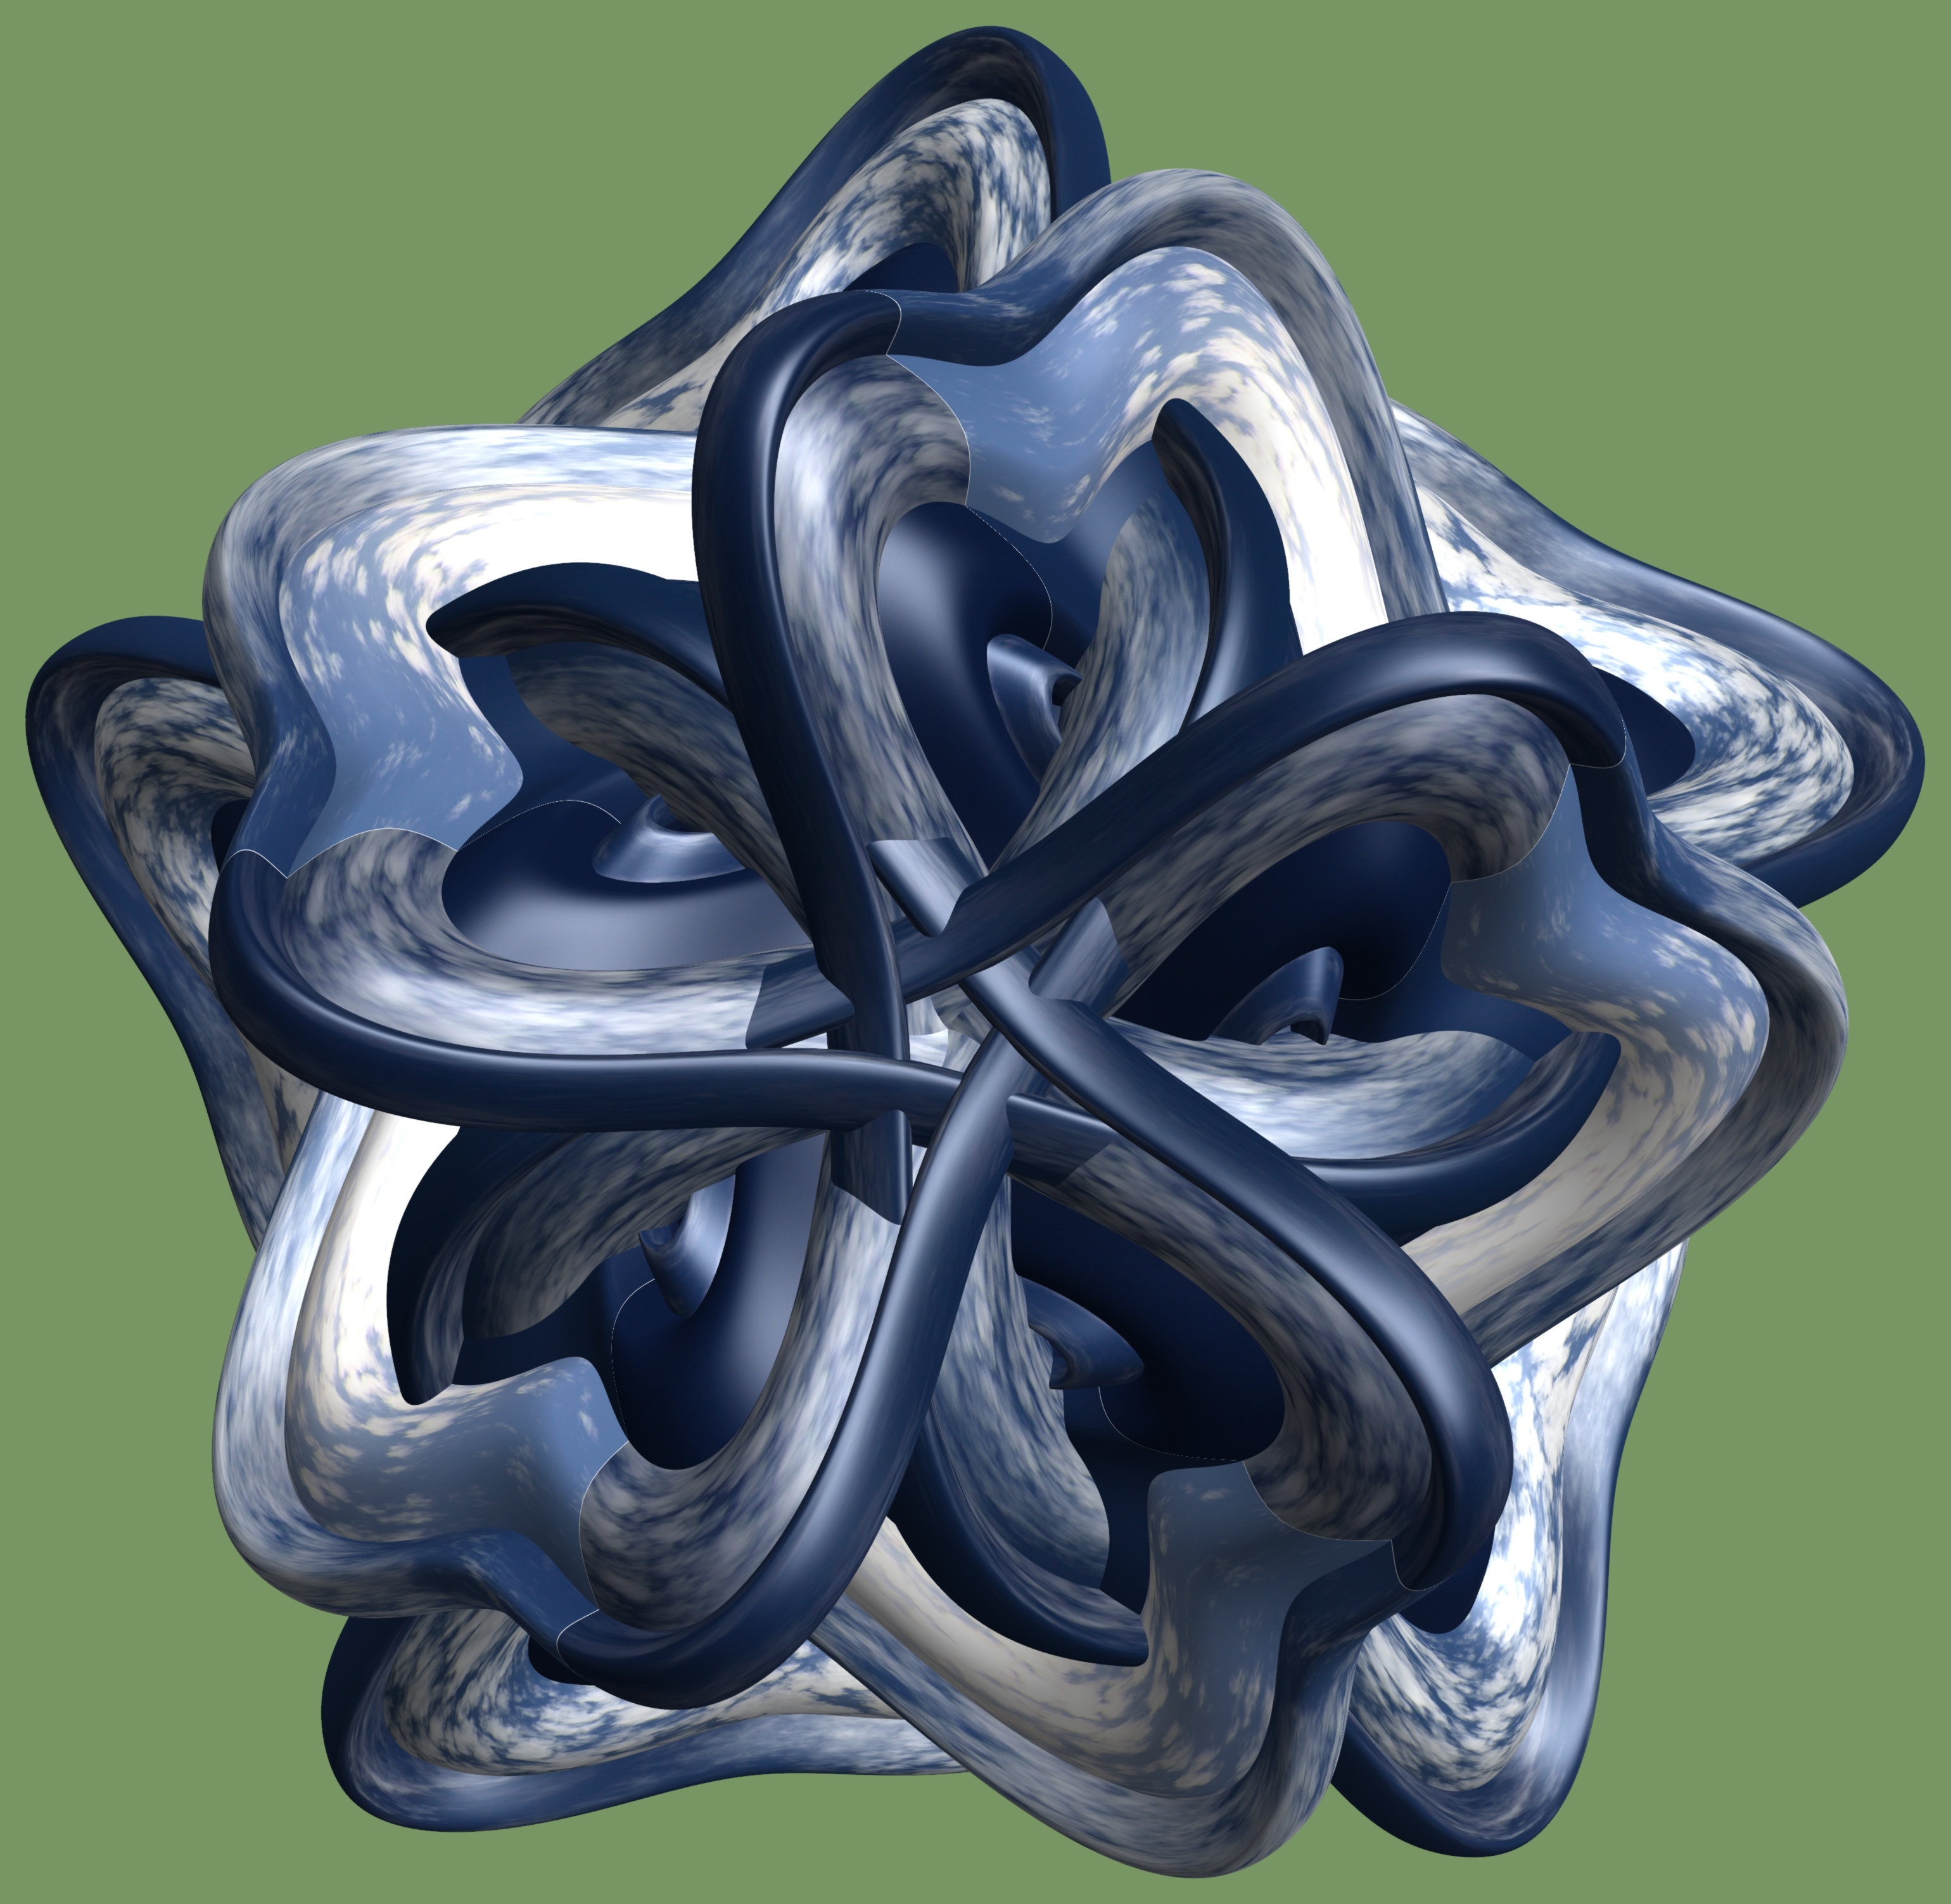
structure, texture, pattern, sculpture, art, design, symmetry, 3d, graphic, torus, mathematica, cg, parametricplot3d, code, program, algorithm, mapping